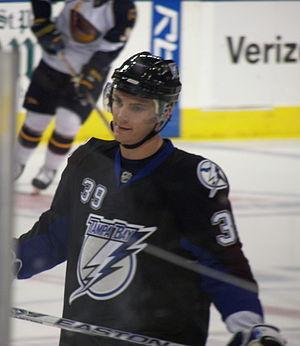
Mike Lundin est un joueur professionnel américain de hockey sur glace.